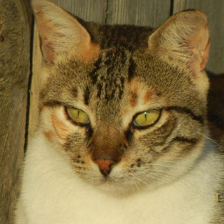
Label: animals